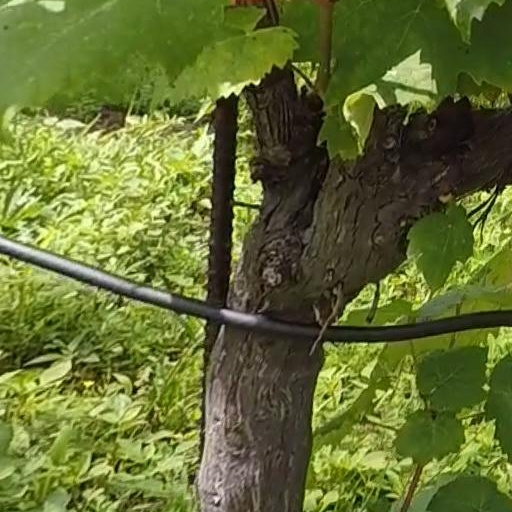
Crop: grape